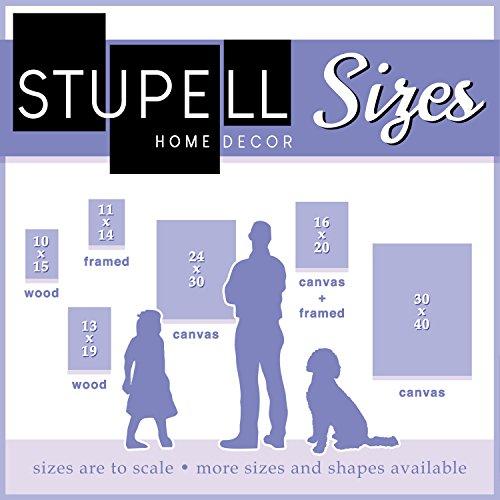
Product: Stupell Home Décor Playroom Rules Typography in Blues, Green and Brown Canvas Wall Art, 16 x 20, Multi-Color
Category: Baby Products | Nursery | Décor | Wall Décor | Wall Plaques
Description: Lithograph Print Mounted on Sturdy 0.5 Inch MDF wood.
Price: $27.99